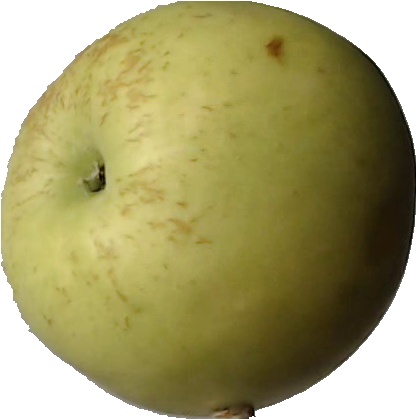
Label: apple_golden_3